World Trade Organization Ministerial Conference of 2011

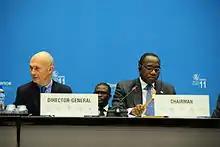
Pascal Lamy of France, director general of the World Trade Organization (left) and Olusegun Olutoyin Aganga of Nigeria, chairman of the Eight Session

The WTO General Council held an eighth WTO ministerial conference session in Geneva from 15–3 December 2011.